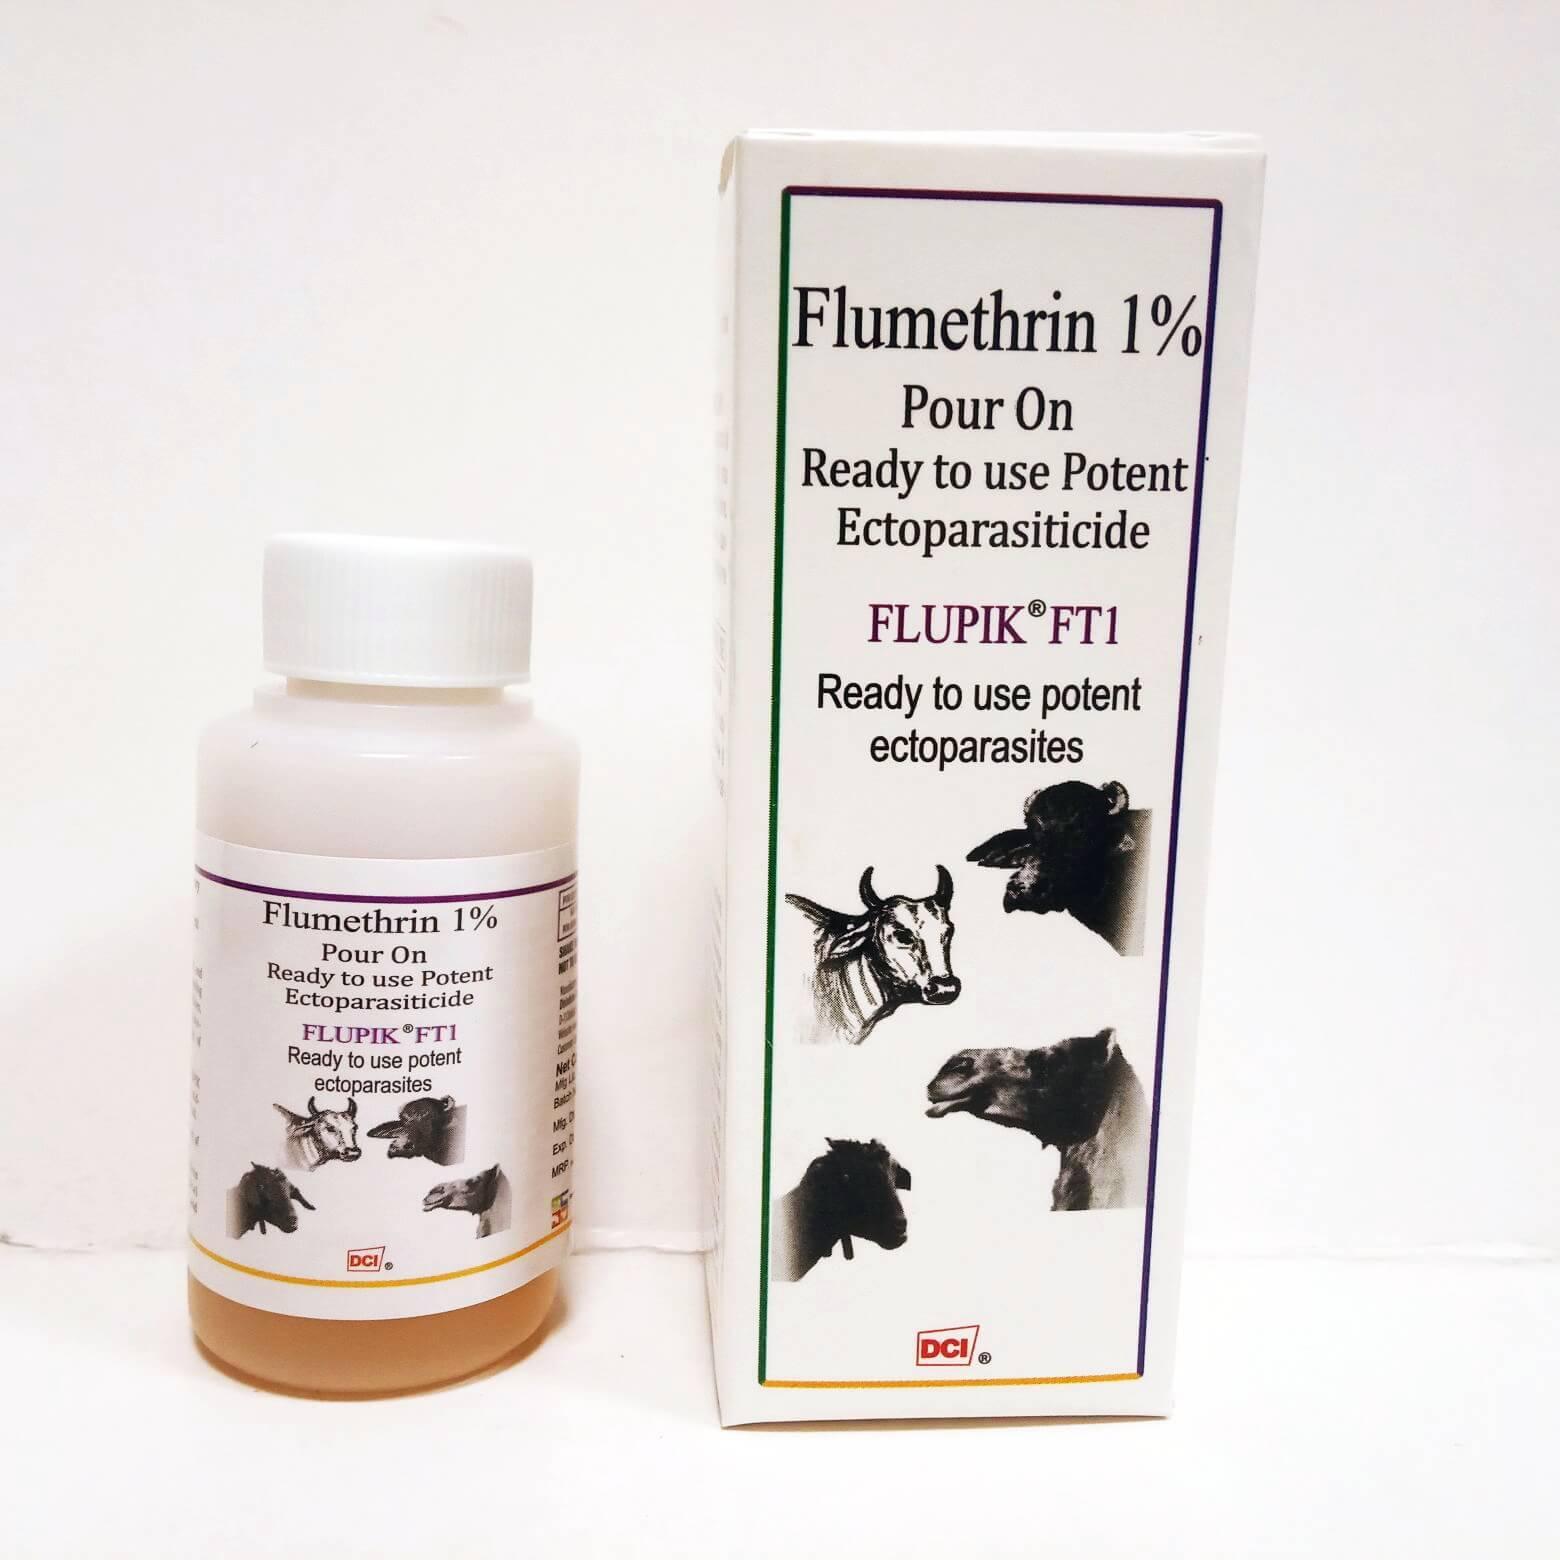
Boksi jeupe la dawa ya kuua wadudu wanaowaganda wanyama wafugwao majumbani kama vile mbuzi, ng'ombe, kondoo pamoja na ngamia, pamoja na chupa ikiwa na dawa ndani yake tayari kwa matumizi ya kuwakinga wanyma hao dhidi ya wadudu wenye kuwaumiza.